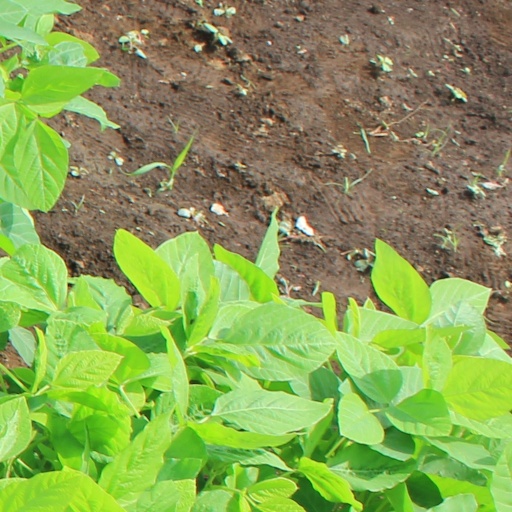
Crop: soybean